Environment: real
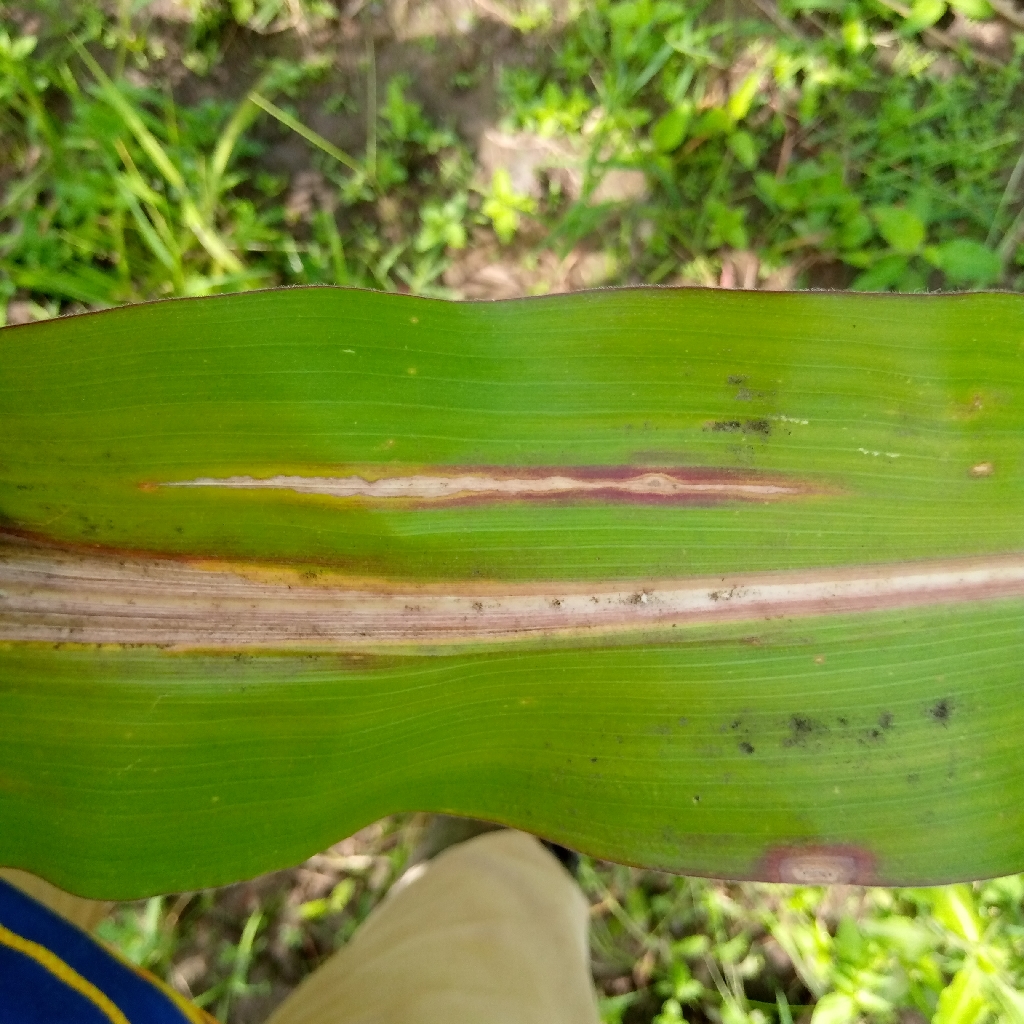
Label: northern_corn_leaf_blight